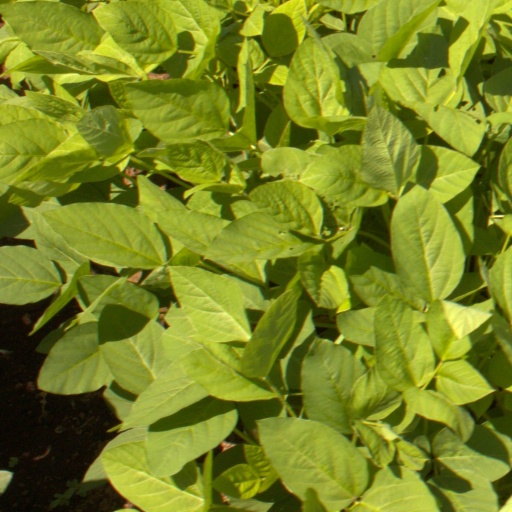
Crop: soybean